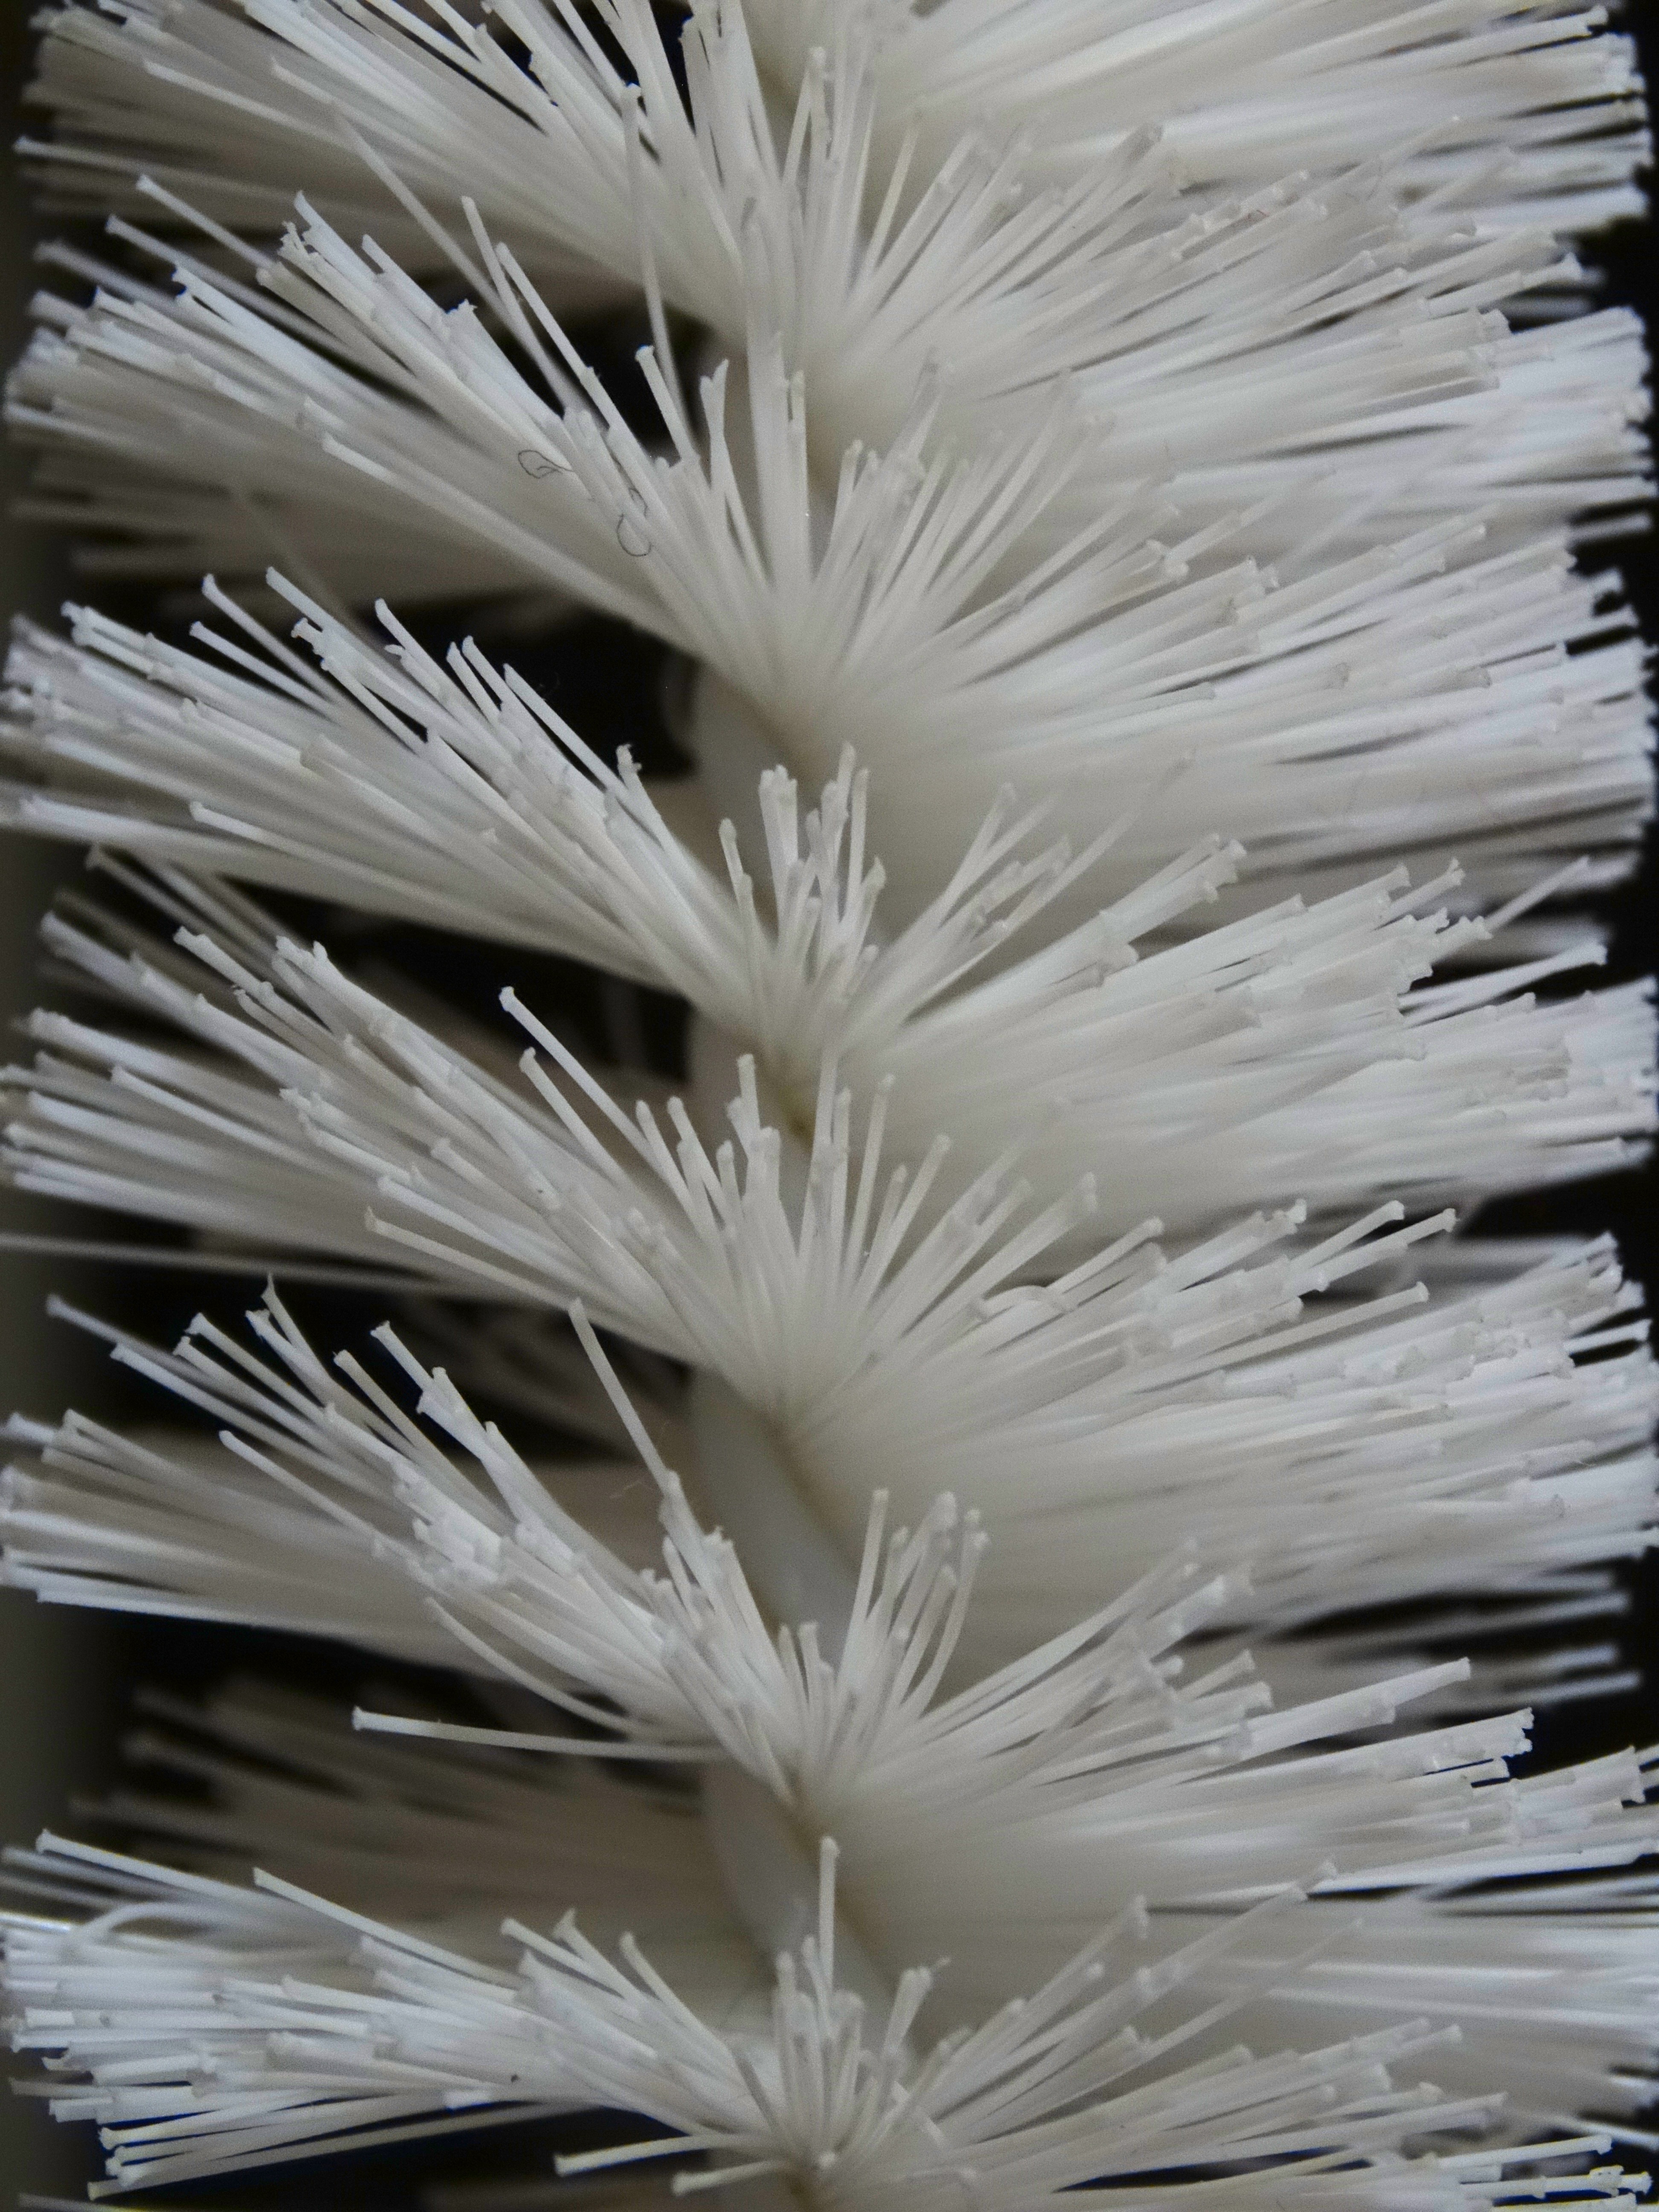
branch, wing, white, spiral, flower, petal, brush, material, close up, daisy family, grass family, plastic threads